Santa Claus Conquers the Martians

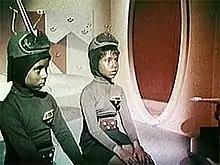
A shot from the opening scene featuring Bomar (Chris Month) and Girmar (Pia Zadora) watching Earth television from Mars

It spawned a tongue-in-cheek novelization by Lou Harry, released in 2005 by Penguin Books/Chamberlain Bros. The book, which includes a DVD of the original film, presents the story from the perspective of a now-adult Girmar, who has not only succeeded her father as the ruler of Mars but also narrates the tale in a valley girl type of language.